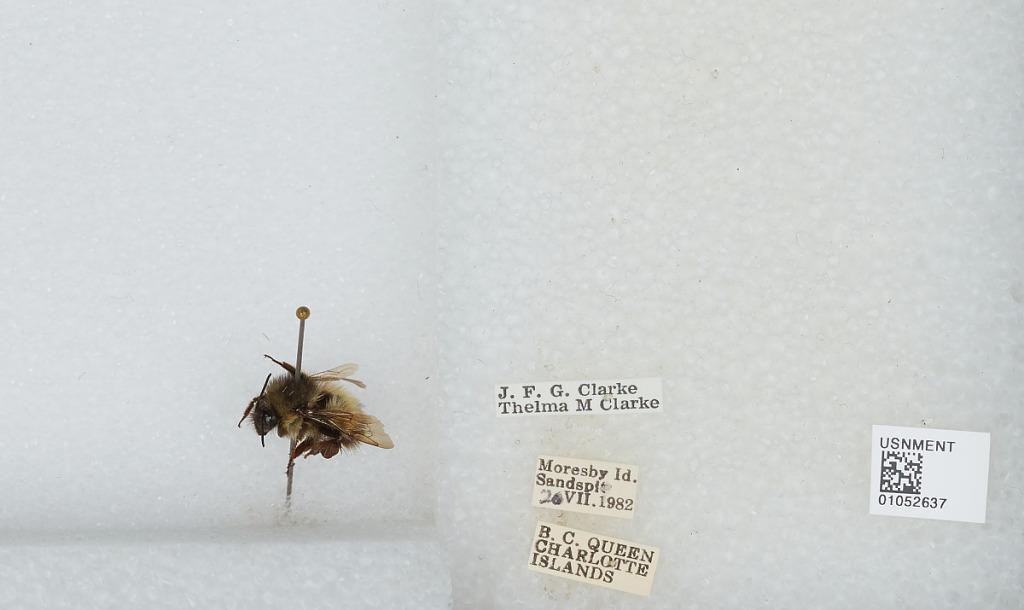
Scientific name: Bombus sp.
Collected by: J. Clarke & T. Clarke
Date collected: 1982-7-20
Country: Canada
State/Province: British Columbia
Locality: Queen Charlotte Islands, Moresby Island, Sandspit
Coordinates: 53.2432, -131.821